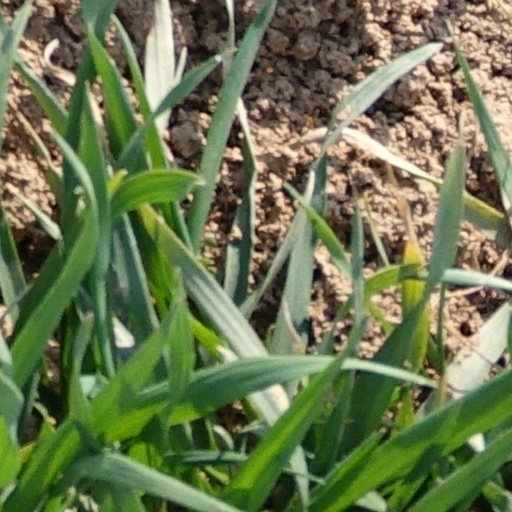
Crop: wheat